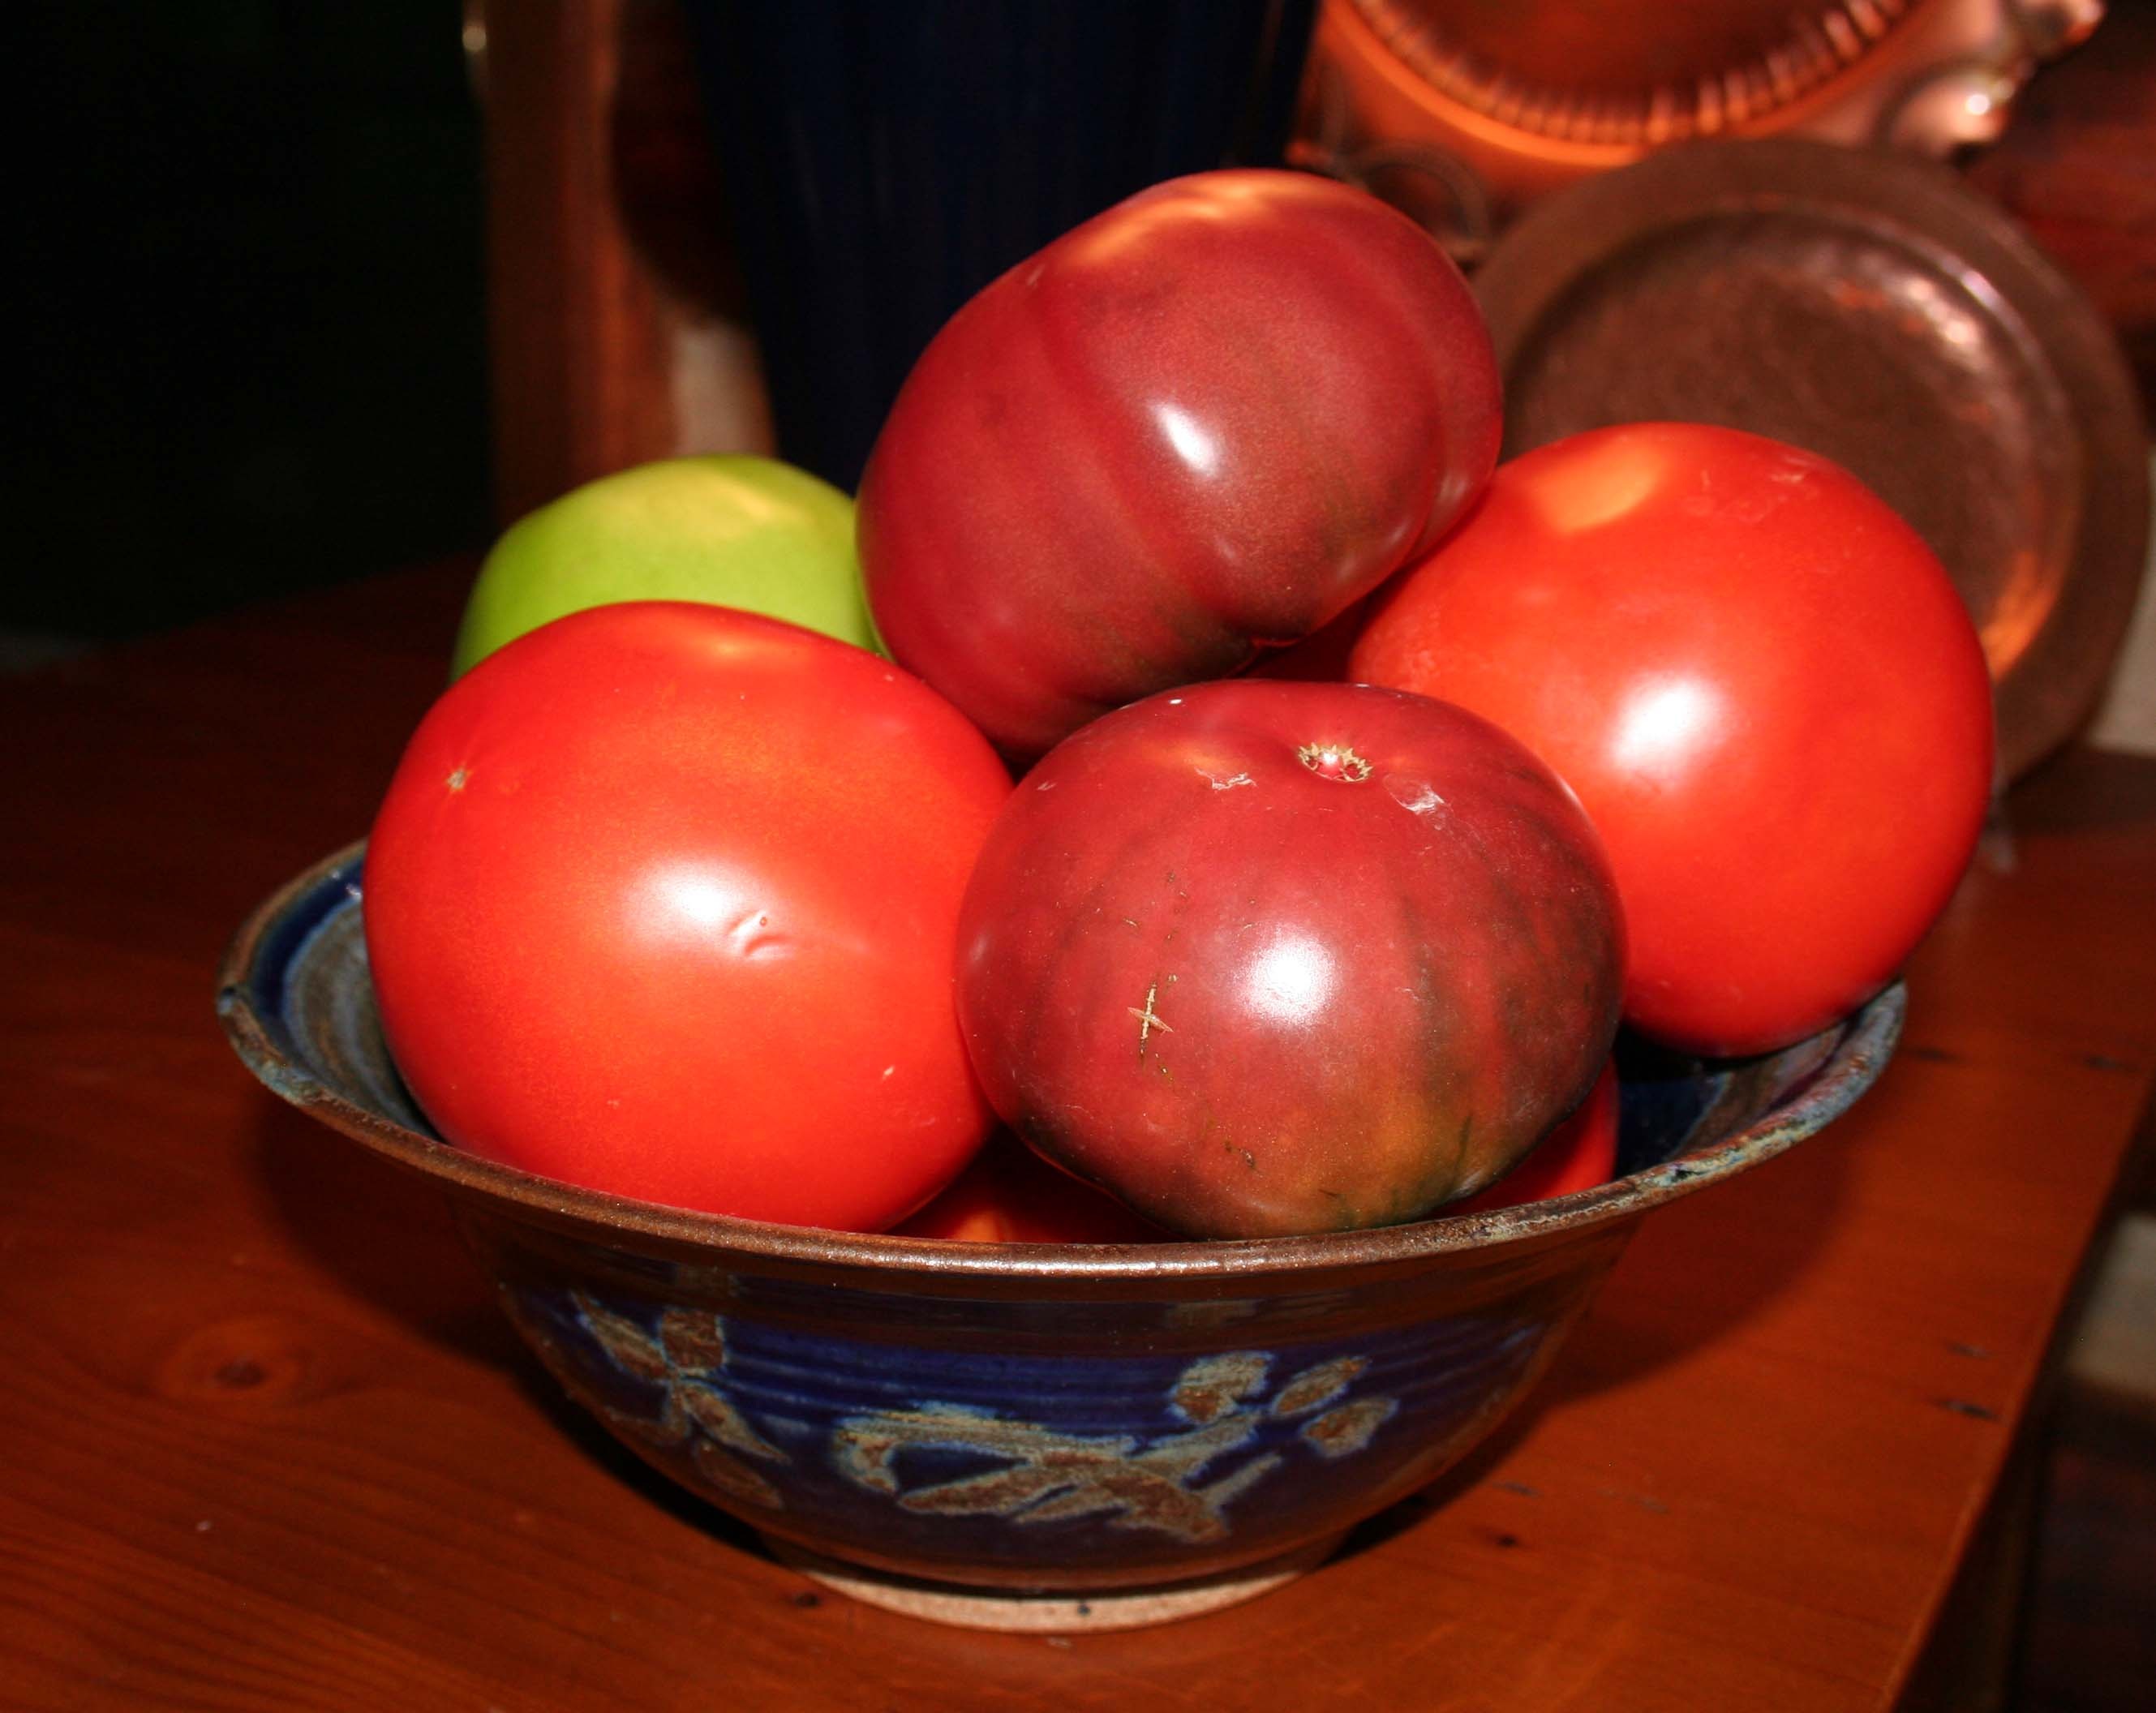
apple, plant, fruit, food, red, produce, vegetable, natural, fresh, healthy, still life, painting, tomato, tomatoes, organic, heirloom, flowering plant, land plant, potato and tomato genus